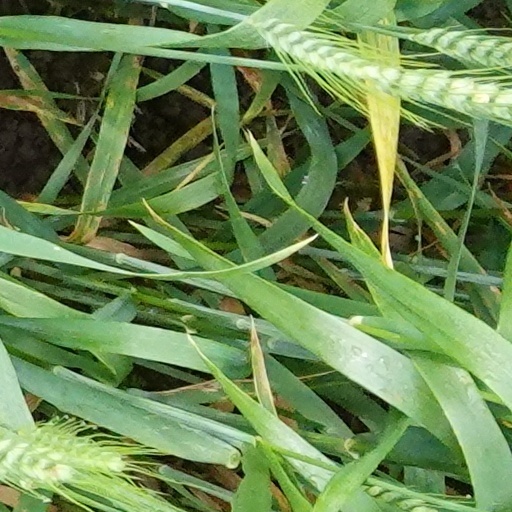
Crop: wheat